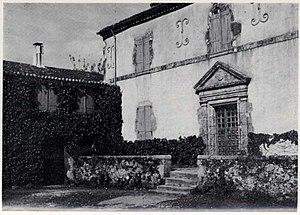
Charles-Vincent Barbedette, dit curé Grands-Bots, est un curé réfractaire français né en 1742. Il est connu pour avoir recensé les victimes du massacre des Lucs-sur-Boulogne lors de la guerre de Vendée.